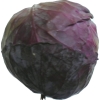
Label: red_cabbage